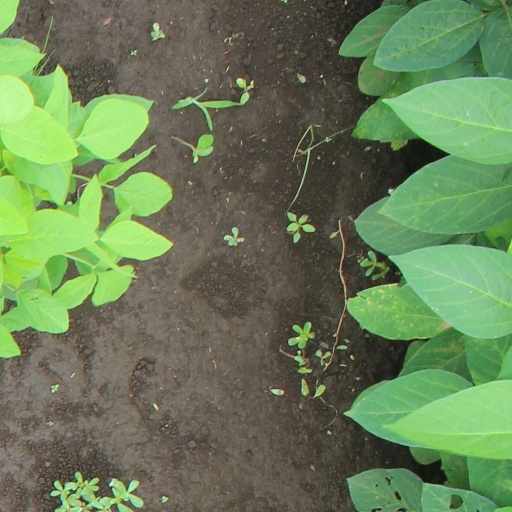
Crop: soybean